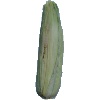
Label: corn_husk